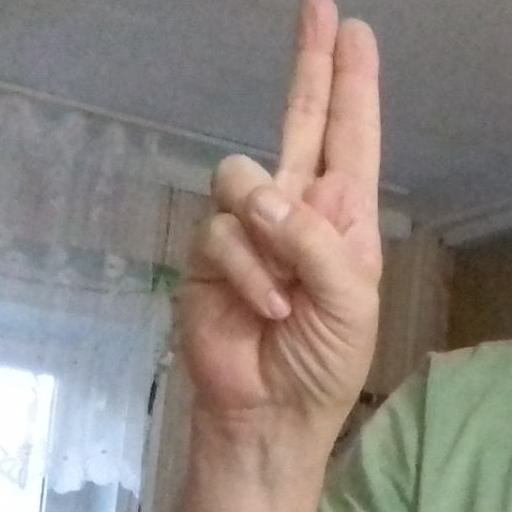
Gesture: two_up